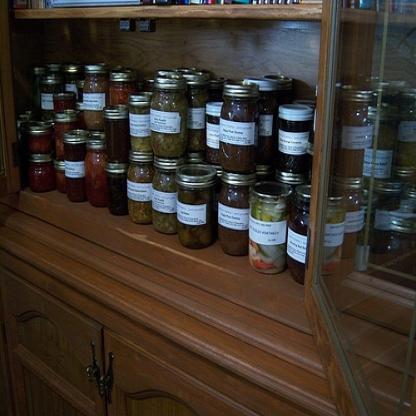
Scene: Indoor